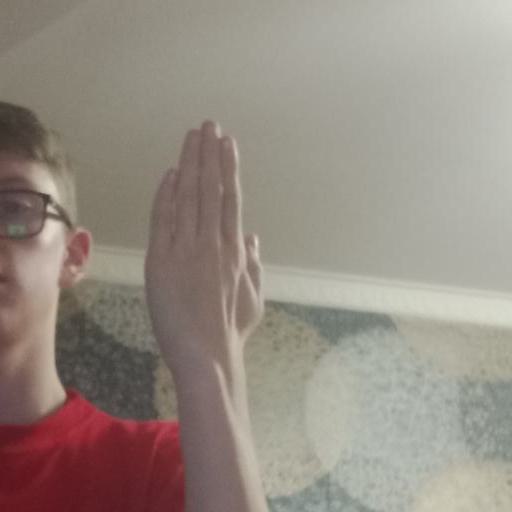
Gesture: stop_inverted